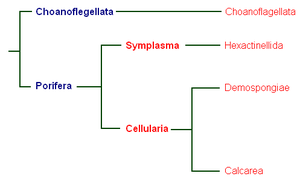
Les éponges ou spongiaires sont des animaux formant l'embranchement basal des métazoaires. Elles sont définies comme des métazoaires sessiles à l'âge adulte. Elles possèdent un système aquifère permettant la circulation de l'eau. Il est composé de chambres choanocytaires reliées entre elles et au milieu extérieur par des pores inhalants et un pore exhalant. Ces chambres sont tapissées de choanocytes, qui sont des cellules flagellées caractéristiques des éponges. Les éponges possèdent deux couches de cellules : le pinacoderme qui se situe à l'extérieur et le choanoderme qui se situe à l'intérieur. Entre ces deux couches, des cellules mobiles se déplacent dans la mésohyle, matrice extracellulaire composé de collagène. Leur système nerveux est très primitif et diffus.